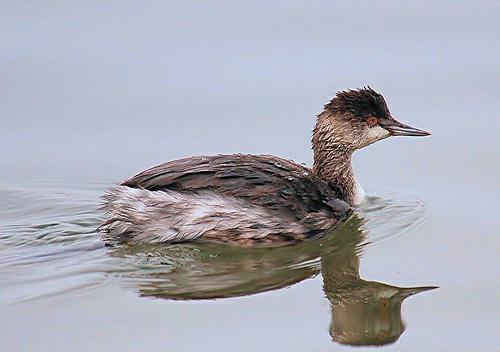
A photo of a eared grebe